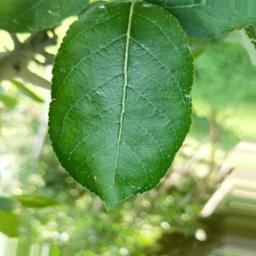
Label: Healthy